Light gap

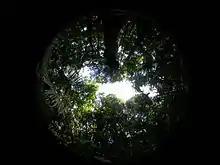
Small Forest Gap

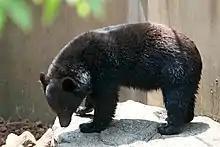
Japanese black bear

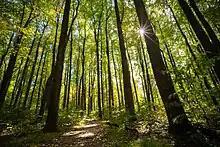
Walk into the Poplar Forest - Low Gap

In ecology, a light gap is a break in forest canopy or similar barrier that allows young plants to grow where they would be otherwise inhibited by the lack of light reaching the seedbed. Light gaps form predominantly when a tree falls, and thus produces an opening in the forest canopy. Light gaps are important for maintaining diversity in species-rich ecosystems.